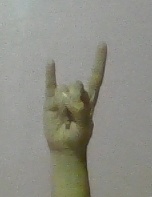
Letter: la